Inge Larsen

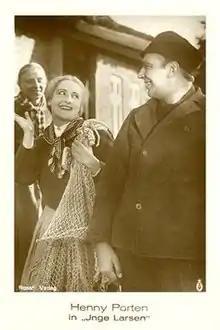

Inge Larsen is a 1923 German silent drama film directed by Hans Steinhoff and starring Henny Porten, Paul Otto and Ressel Orla. It was shot on location in Copenhagen. The film's sets were designed by art directors Alfred Junge, Ludwig Kainer and Fritz Lück.